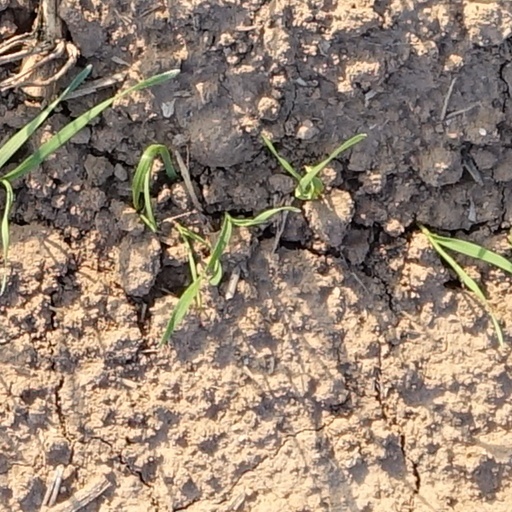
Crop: wheat